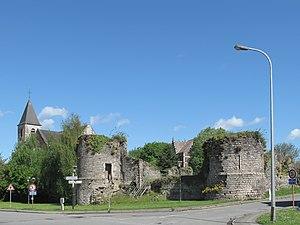
Vaulx, ruiner del Château de Jules César This is a photo of a monument in Wallonia, number: 57081-CLT-0110-01